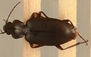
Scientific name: Calathus advena
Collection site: Niwot Ridge Mountain Research Station Site (NIWO), plot NIWO_007